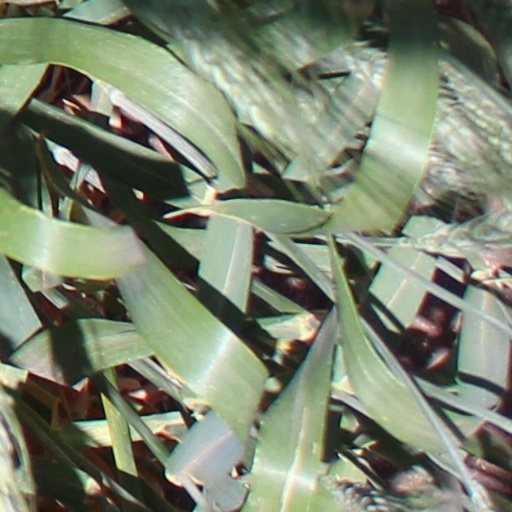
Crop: wheat